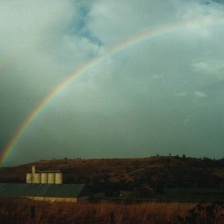
Cloud type: Nimbostratus